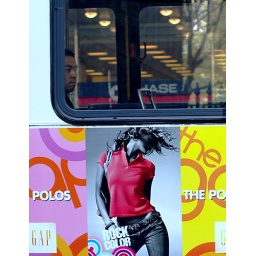
Riding in a colorful bus